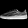
Label: Sneaker